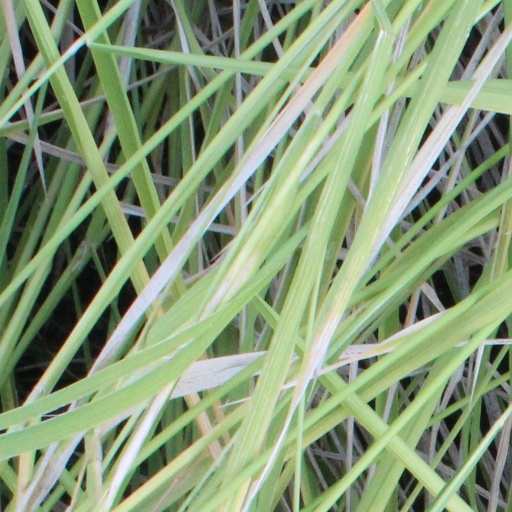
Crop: rice